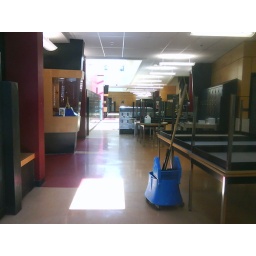
Looks exactly the same~ We used to eat lunch sitting on the floor right by that glass case